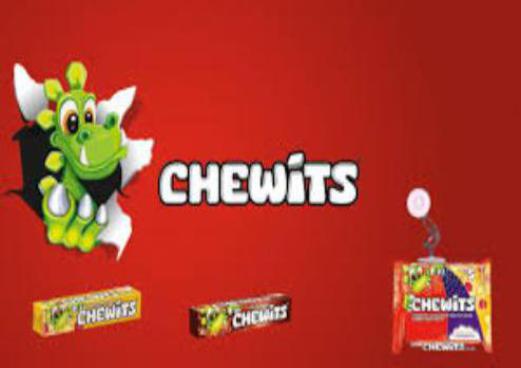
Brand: chewits
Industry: Food